Hayley Ladd

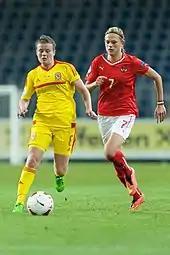
Ladd (left) playing for Wales in 2015

Ladd was eligible to play for England through being born there, but chose to represent Wales. Ladd was named on standby for the senior Wales squad for the Algarve Cup in March 2011. On 15 June 2011, Ladd won her first cap as an 87th-minute substitute for Helen Lander in a 2–0 friendly defeat to New Zealand, played in Savièse, Switzerland. Five days later Ladd featured in Wales' 3–1 defeat to Colombia.